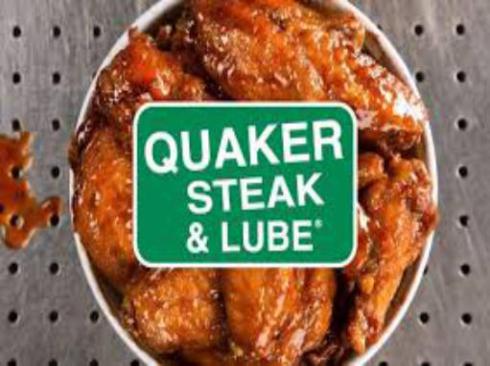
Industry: Food